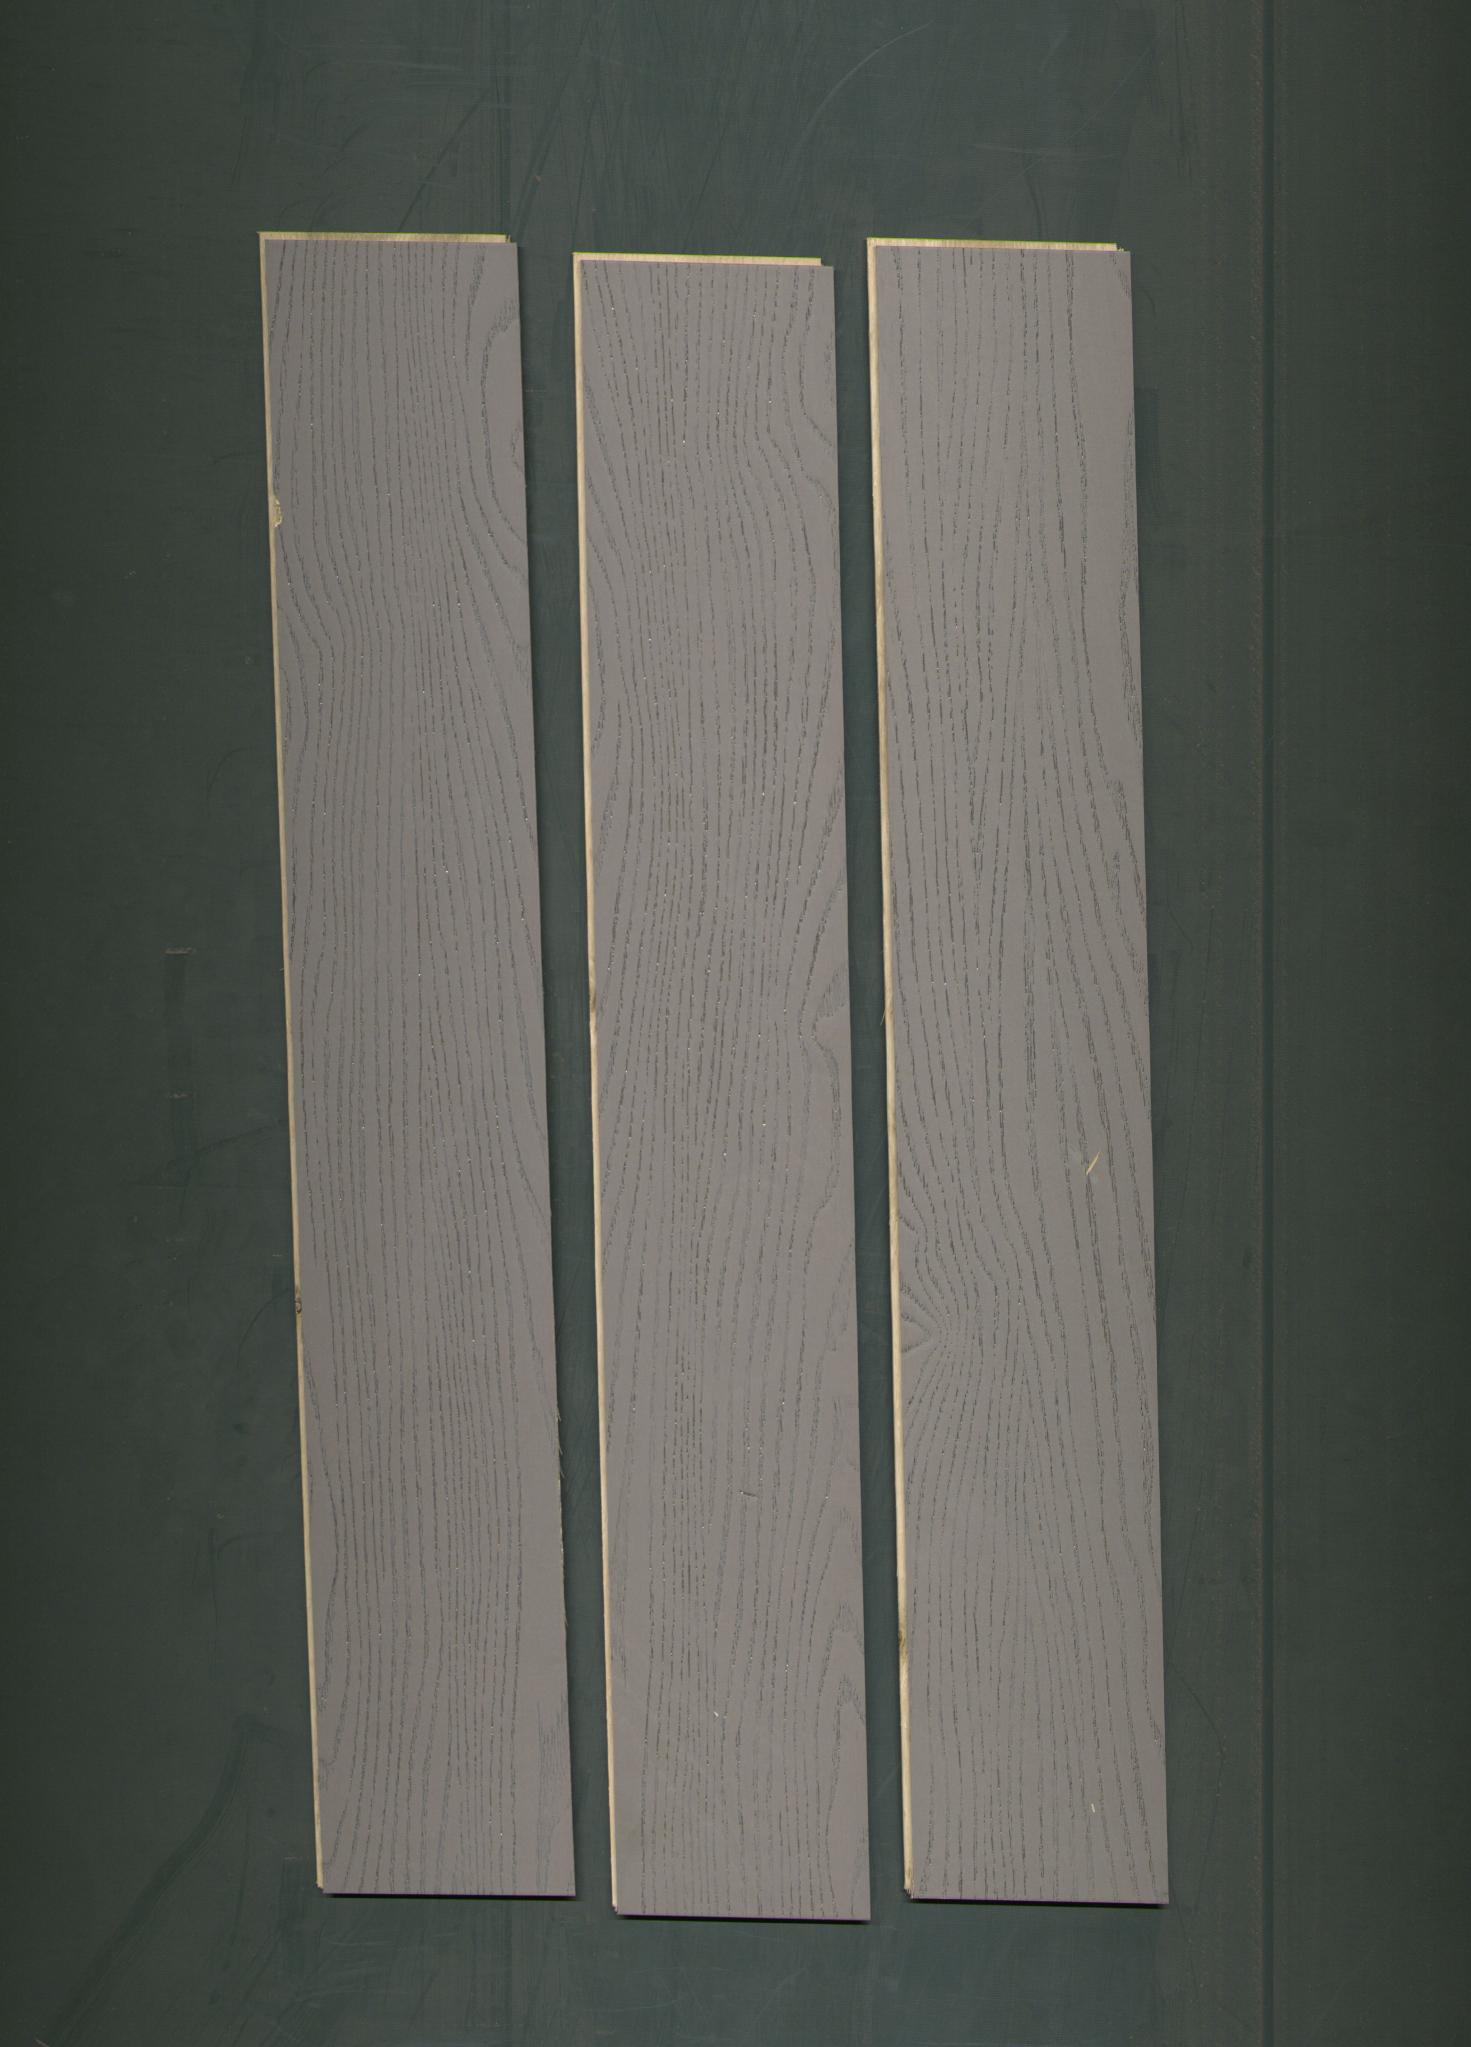
Label: mixers